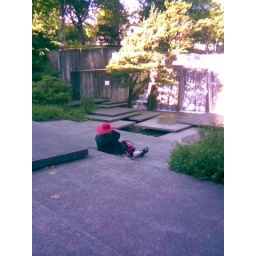
Woman in a red hat taking pictures at 4-Square Fountain.